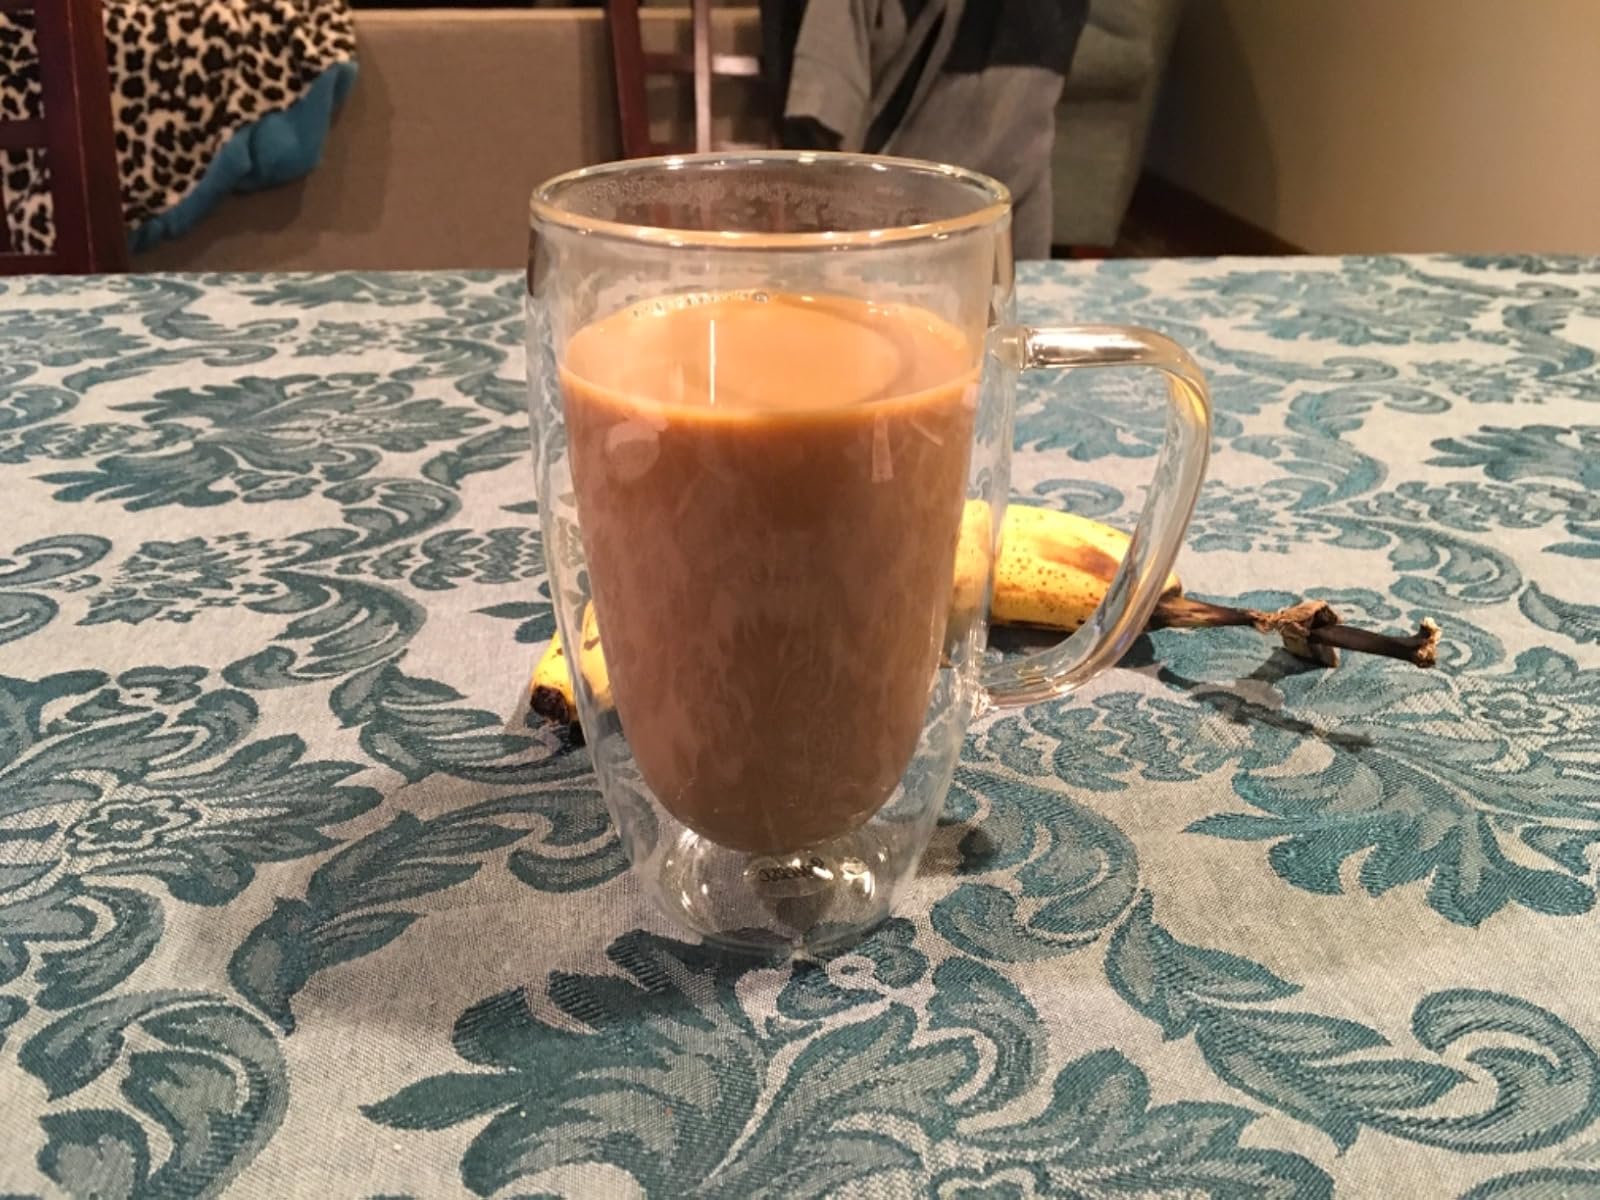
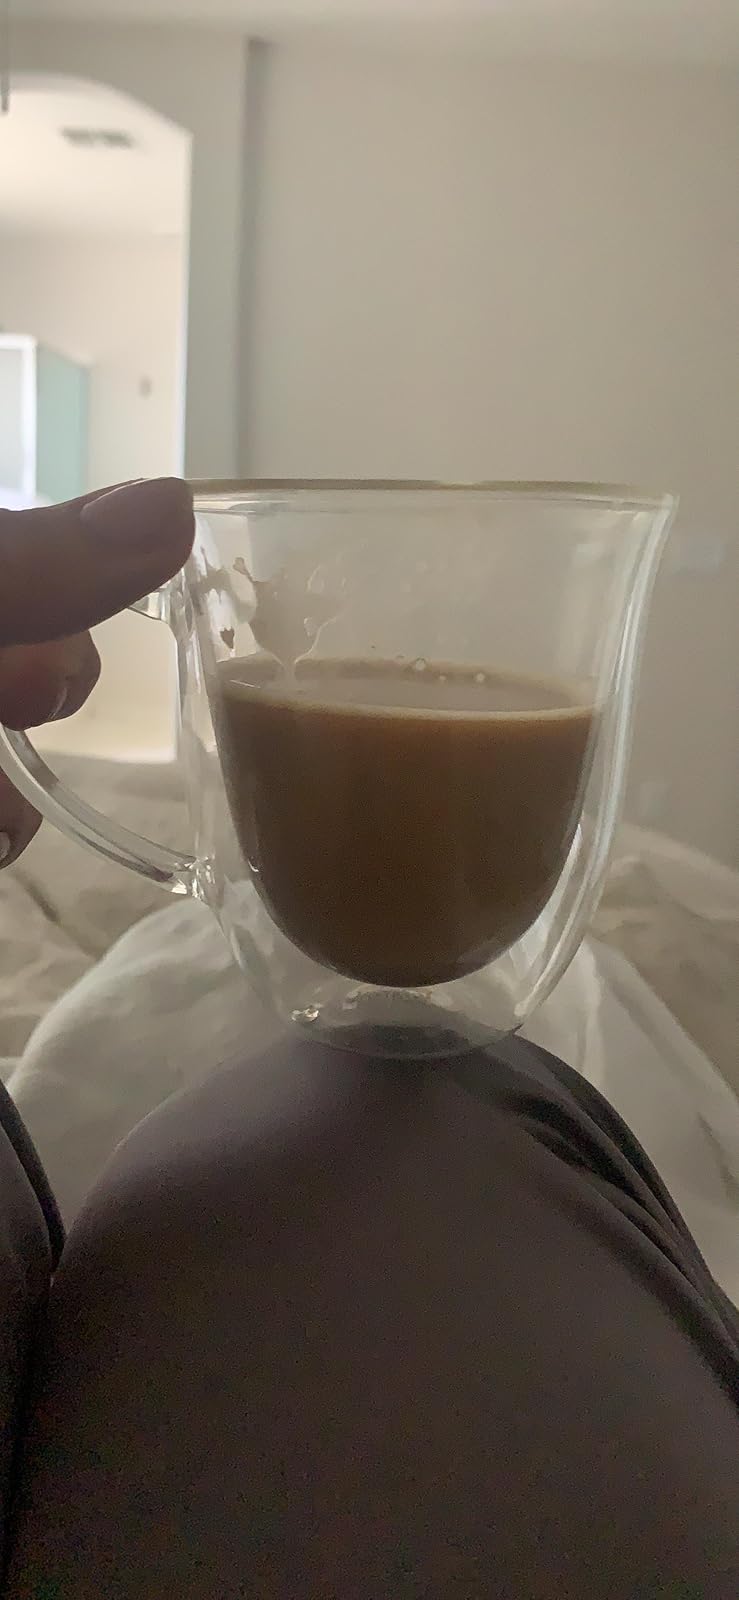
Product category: items_mug
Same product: no